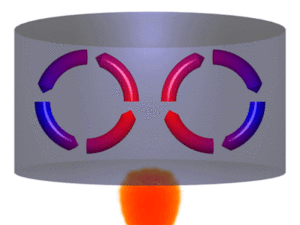
La convection désigne l'ensemble des mouvements internes qui animent un fluide et qui impliquent alors le transport des propriétés des parcelles de ce fluide au cours de son déplacement. Ce transfert implique l'échange de chaleur entre une surface et un fluide mobile à son contact, ou le déplacement de chaleur au sein d'un fluide par le mouvement d'ensemble de ses molécules d'un point à un autre. La convection constitue, avec la conduction thermique et le transfert radiatif, l'un des trois modes d'échange de chaleur entre deux systèmes, et diffère de ces derniers par la méthode de transfert. Elle a aussi pour effet d'accélérer l'homogénéisation de la composition chimique du fluide, par rapport à la seule diffusion chimique.
La convection désigne le transfert d'énergie thermique au sein d'un fluide en mouvement ou entre un fluide en mouvement et une paroi solide. Ce transfert d'énergie est réalisé par deux modes de transfert élémentaire combinés que sont l'advection et la diffusion.